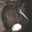
Label: bird